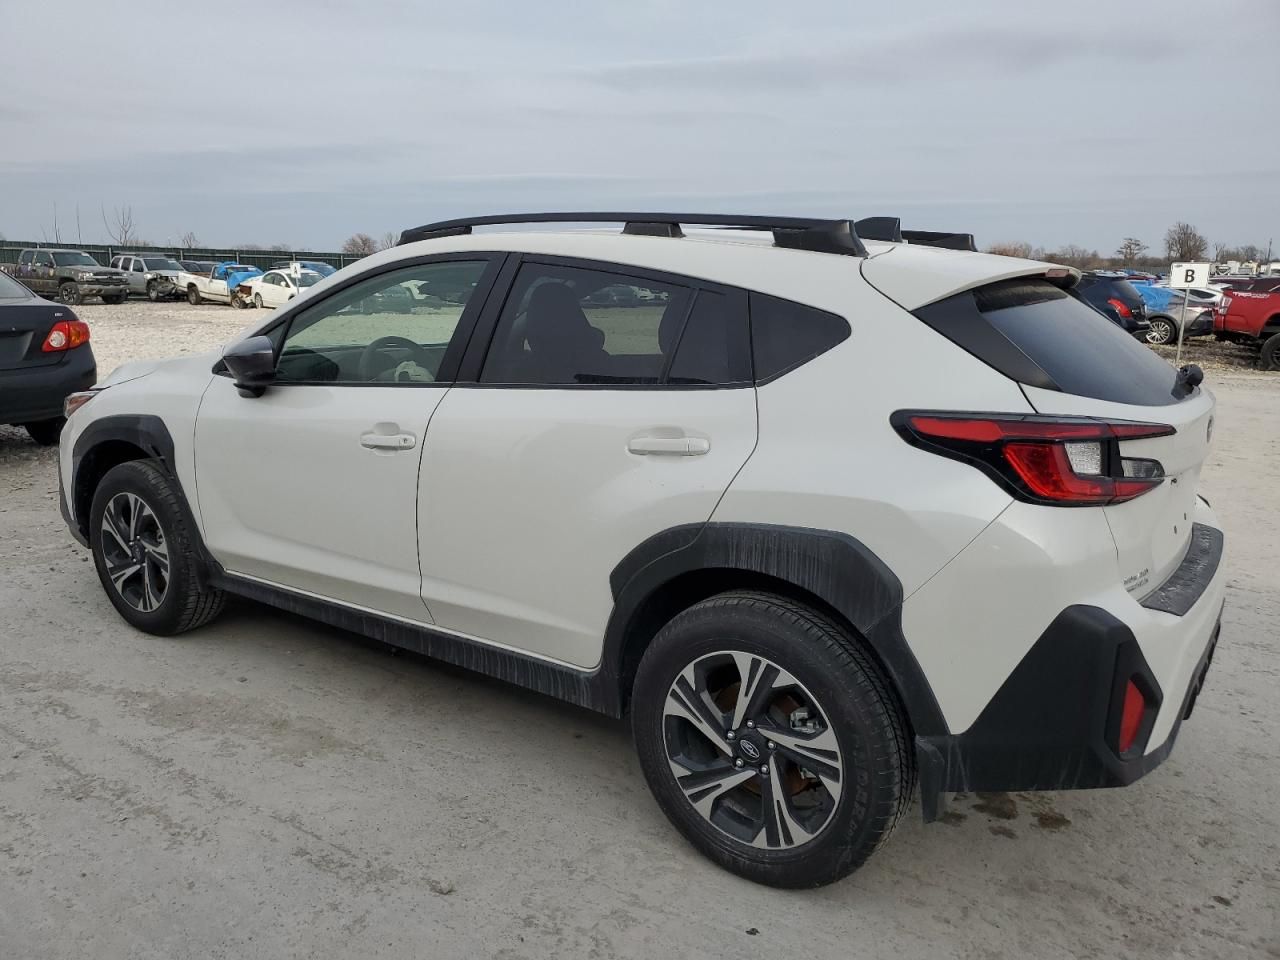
Aucun dommage détecté.
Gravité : aucun